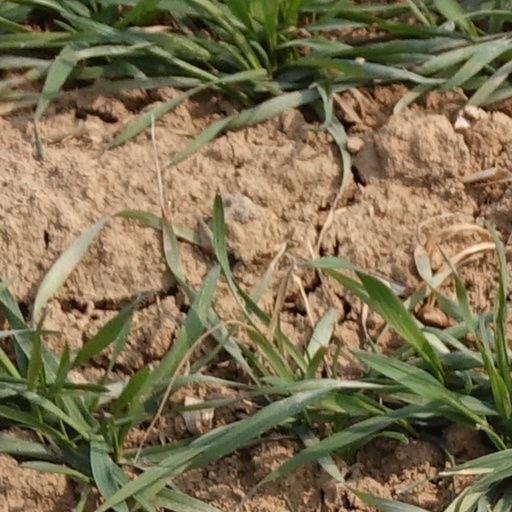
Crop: wheat